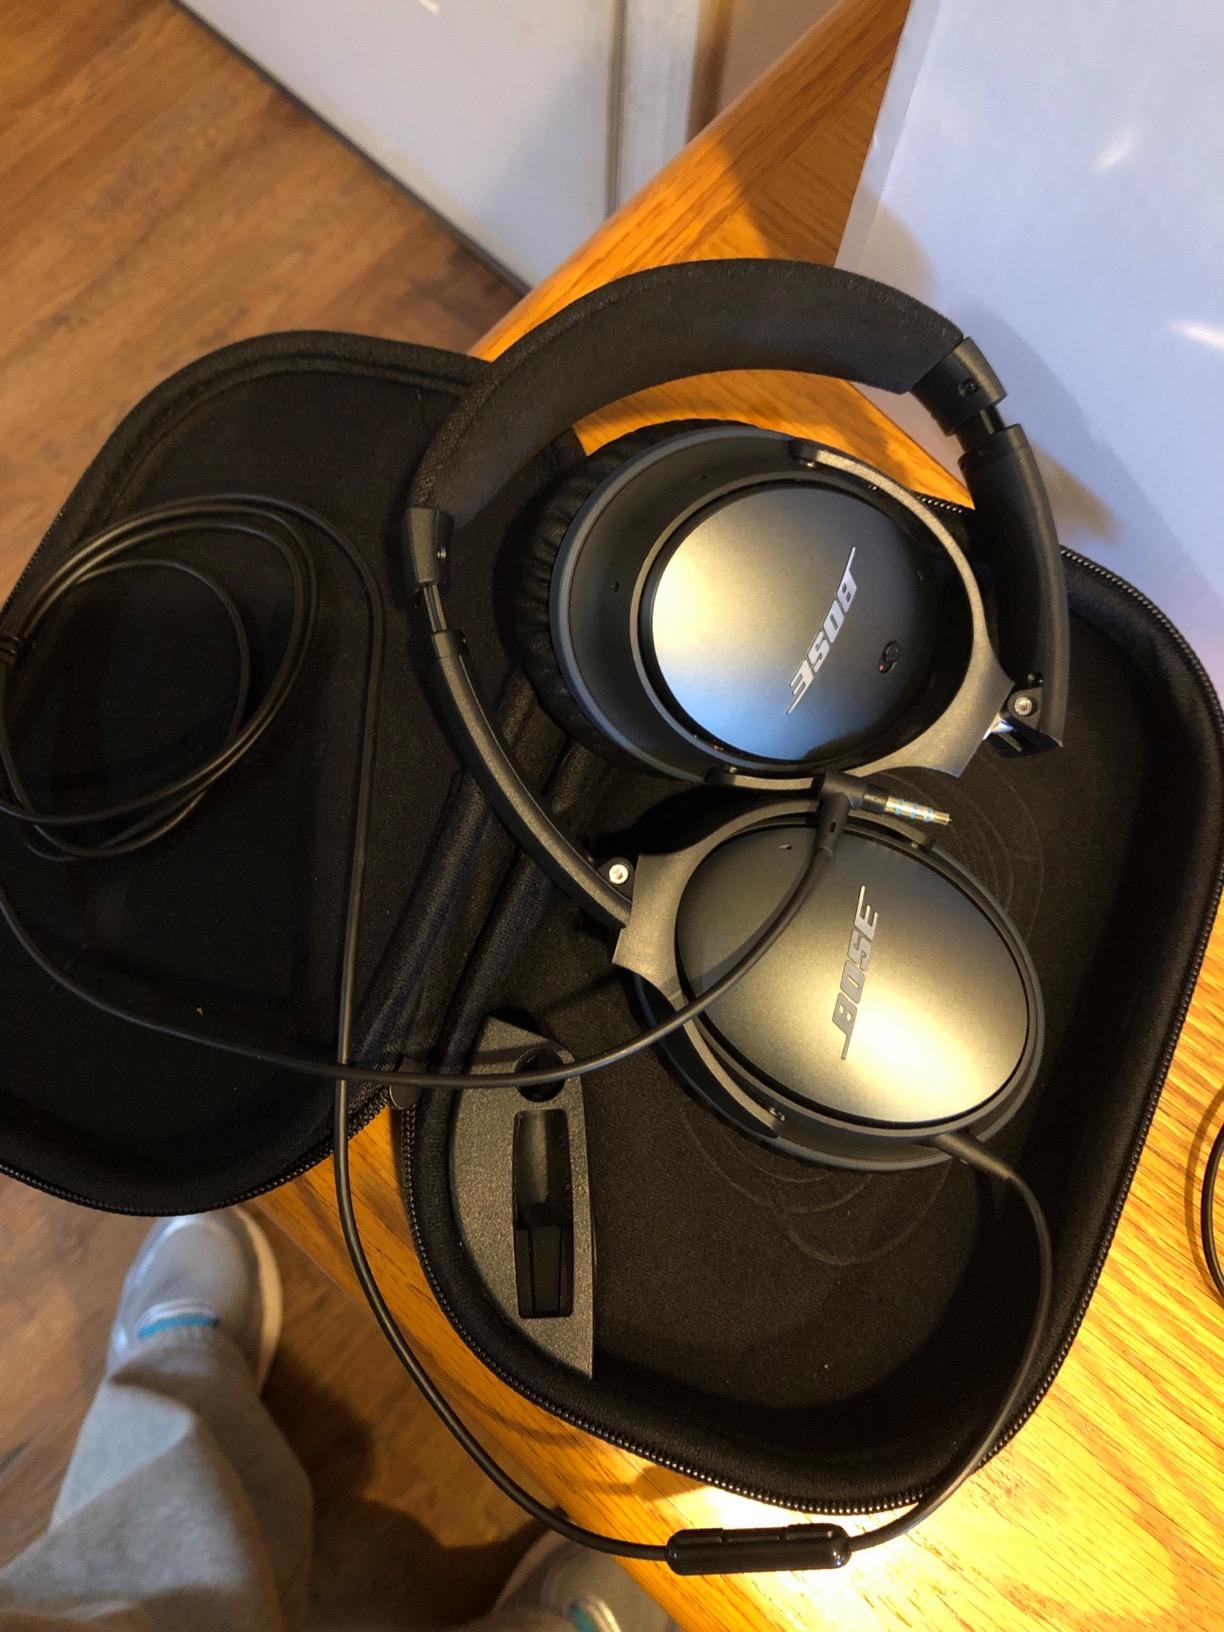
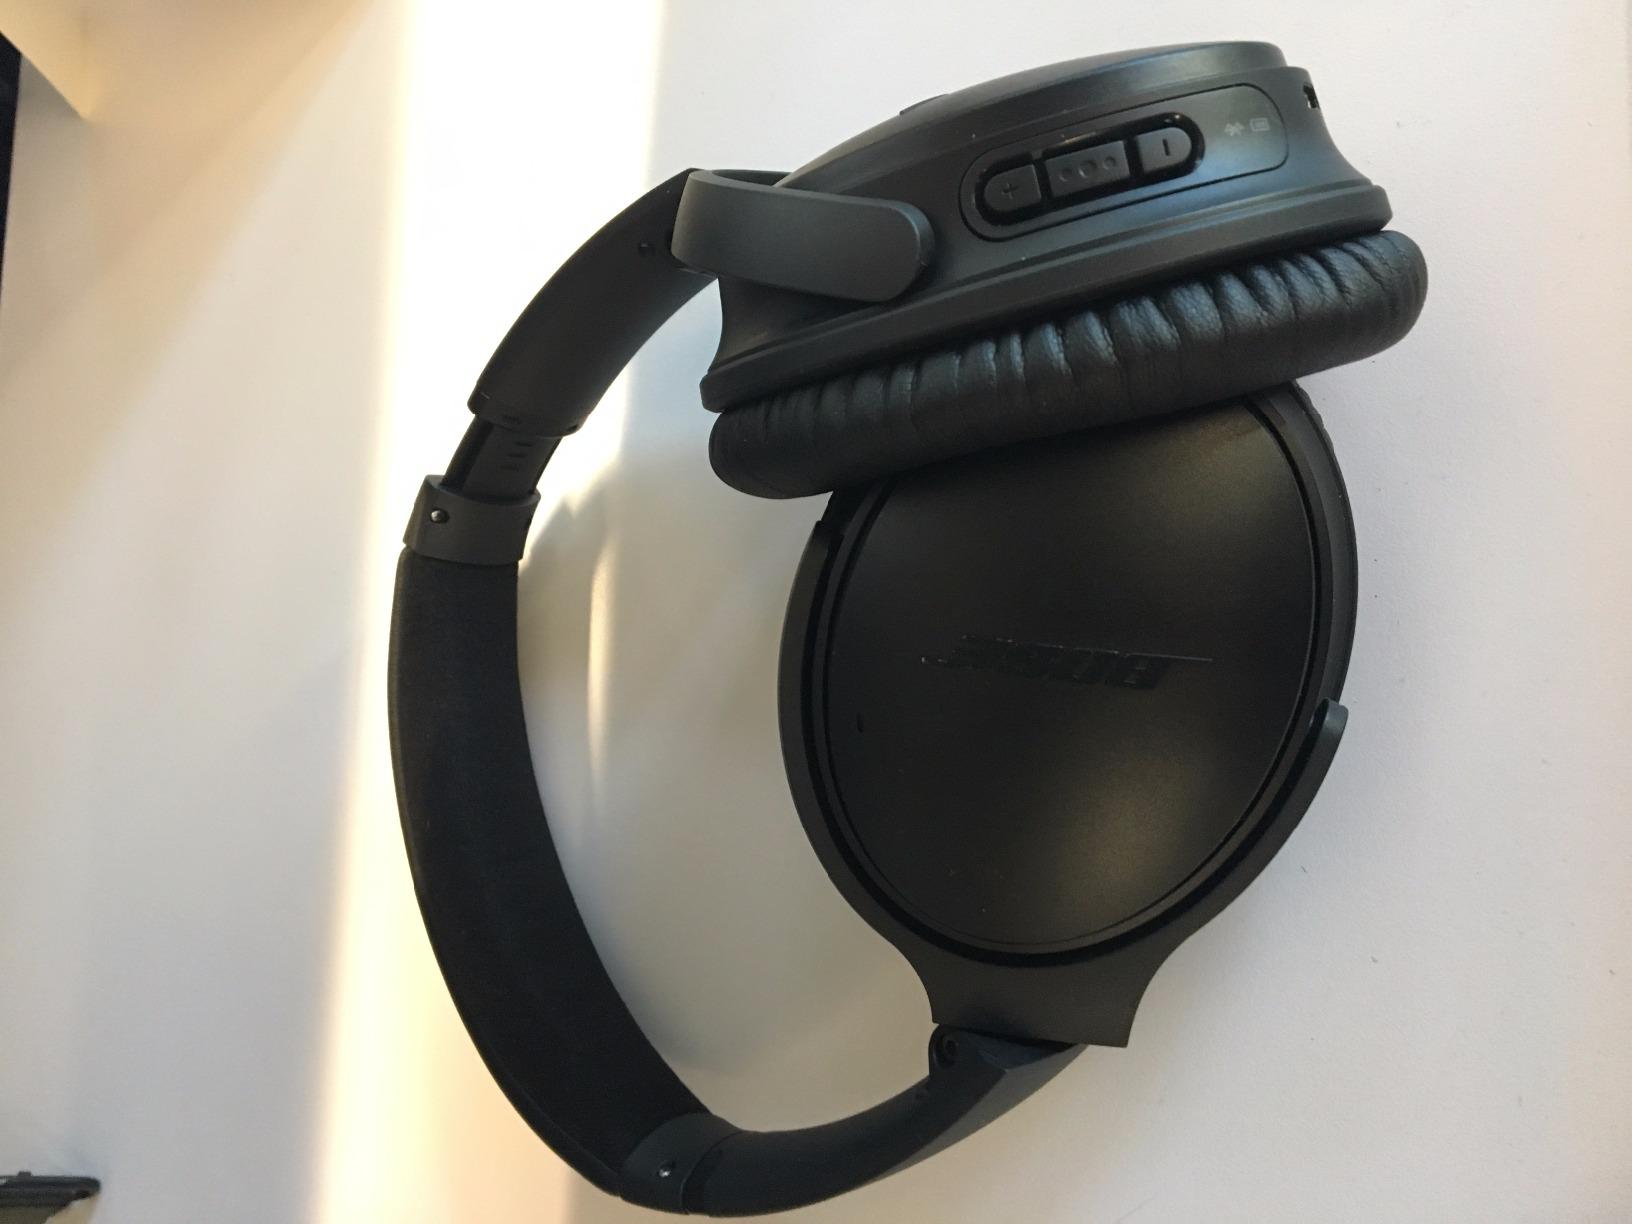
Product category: headphones
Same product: no